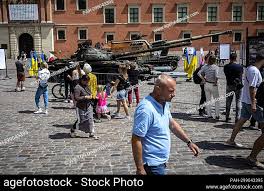
Label: Self Propelled Artillery